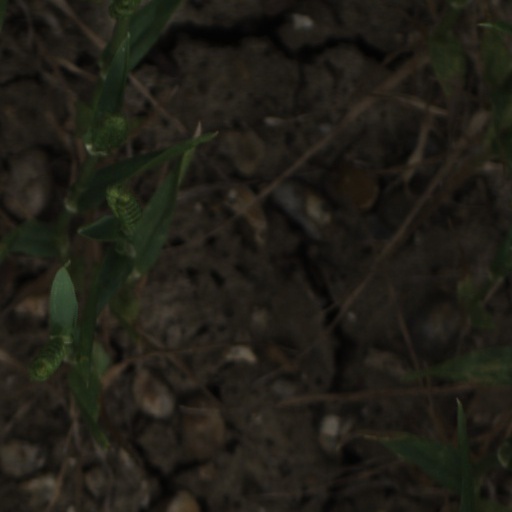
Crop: wheat